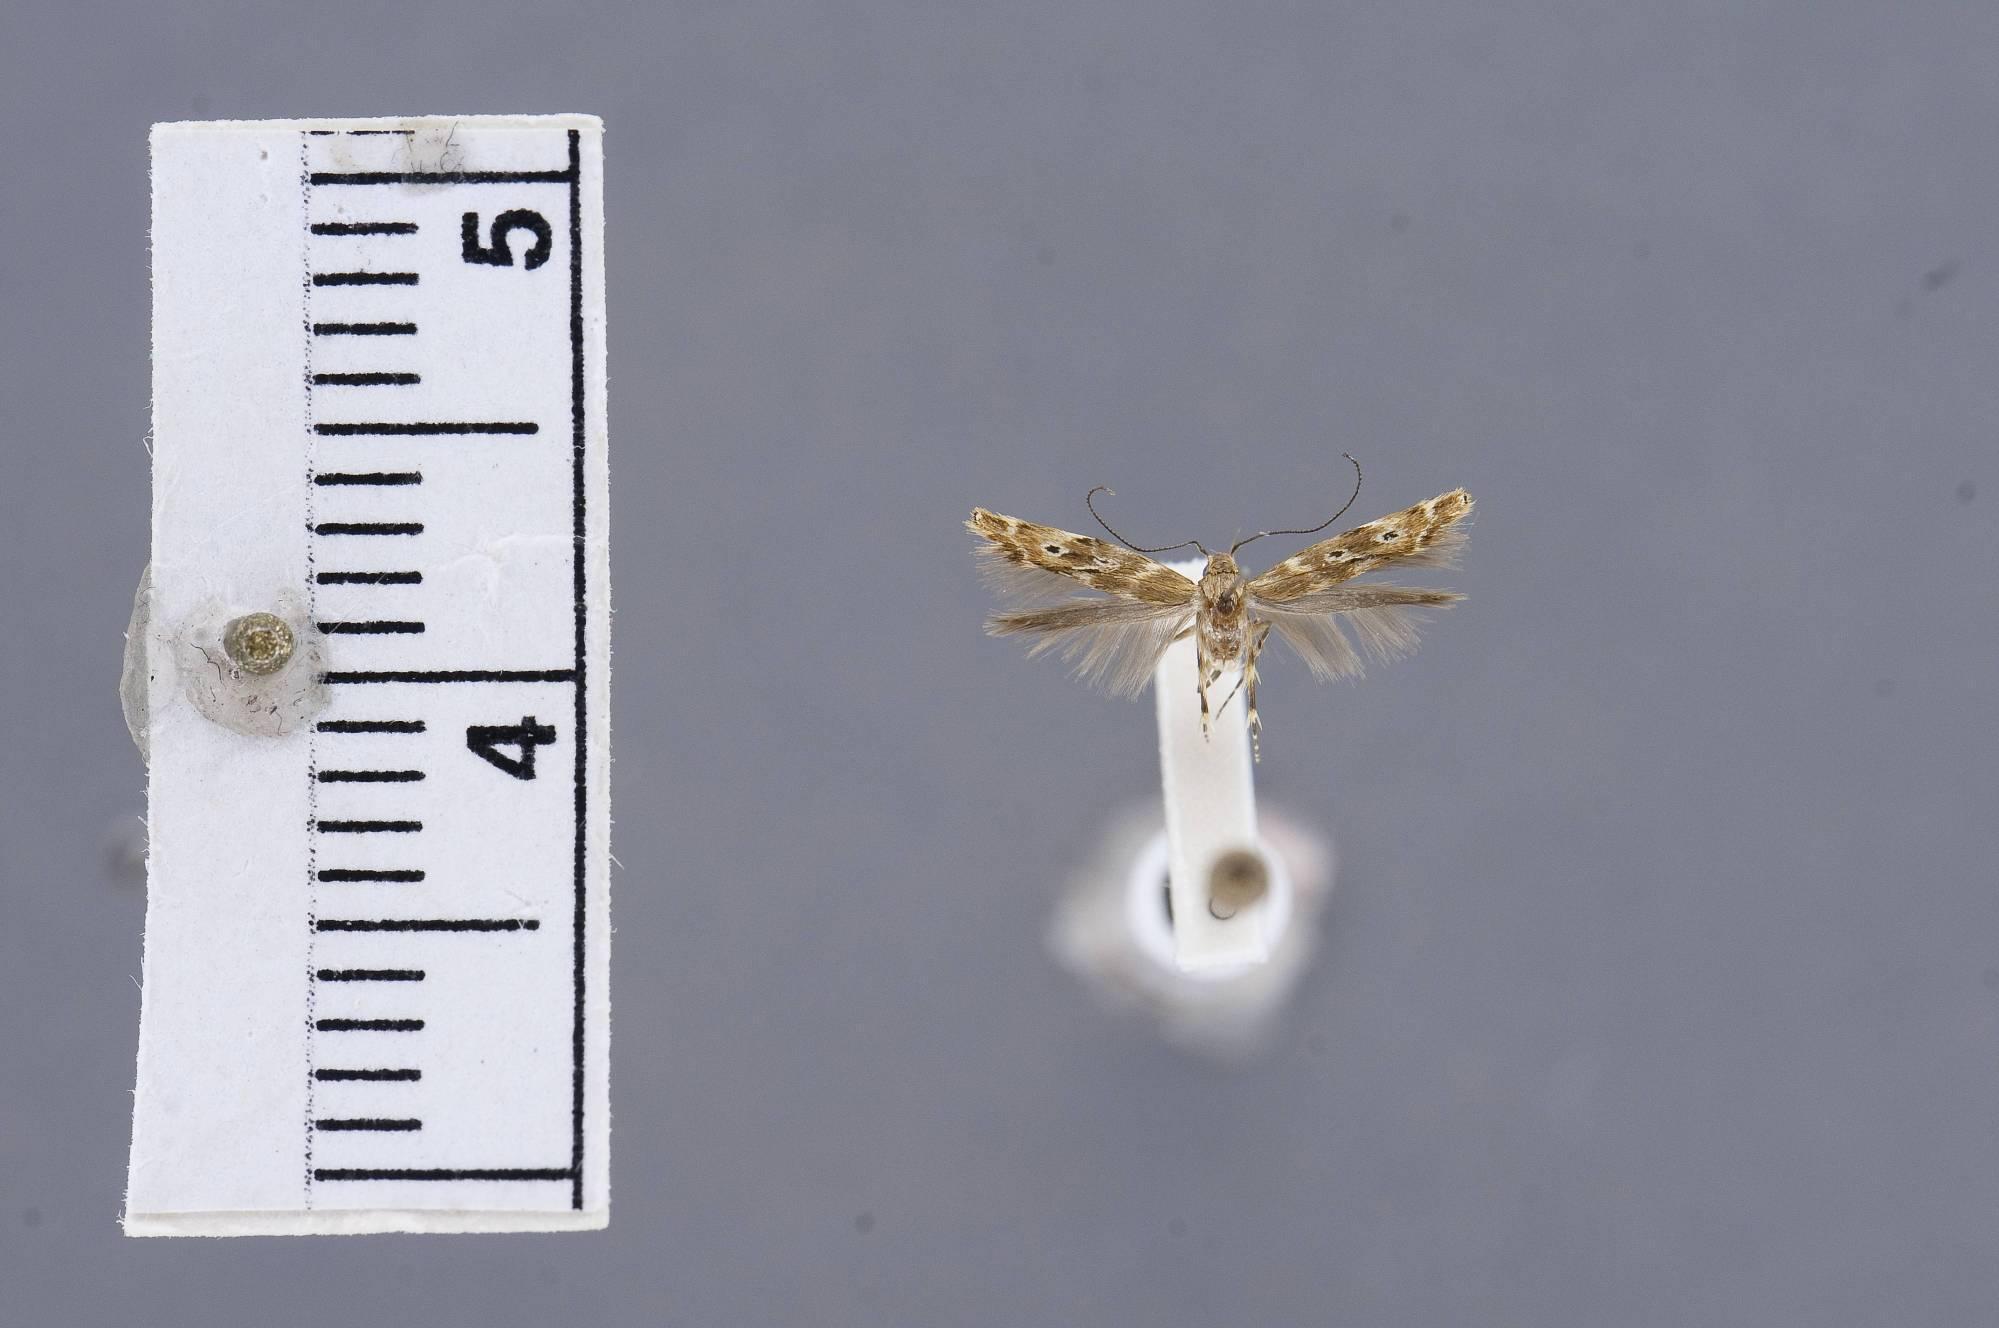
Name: Asymphorodes cicatricula
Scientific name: Asymphorodes cicatricula Clarke, 1986
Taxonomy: Animalia, Arthropoda, Insecta, Lepidoptera, Glossata, Cosmopterigidae, Cosmopteriginae
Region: J. F. Clarke
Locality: Nuku Hiva, Tapuaooa, Marquesas Islands, French Polynesia, France
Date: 30 Jan 1968